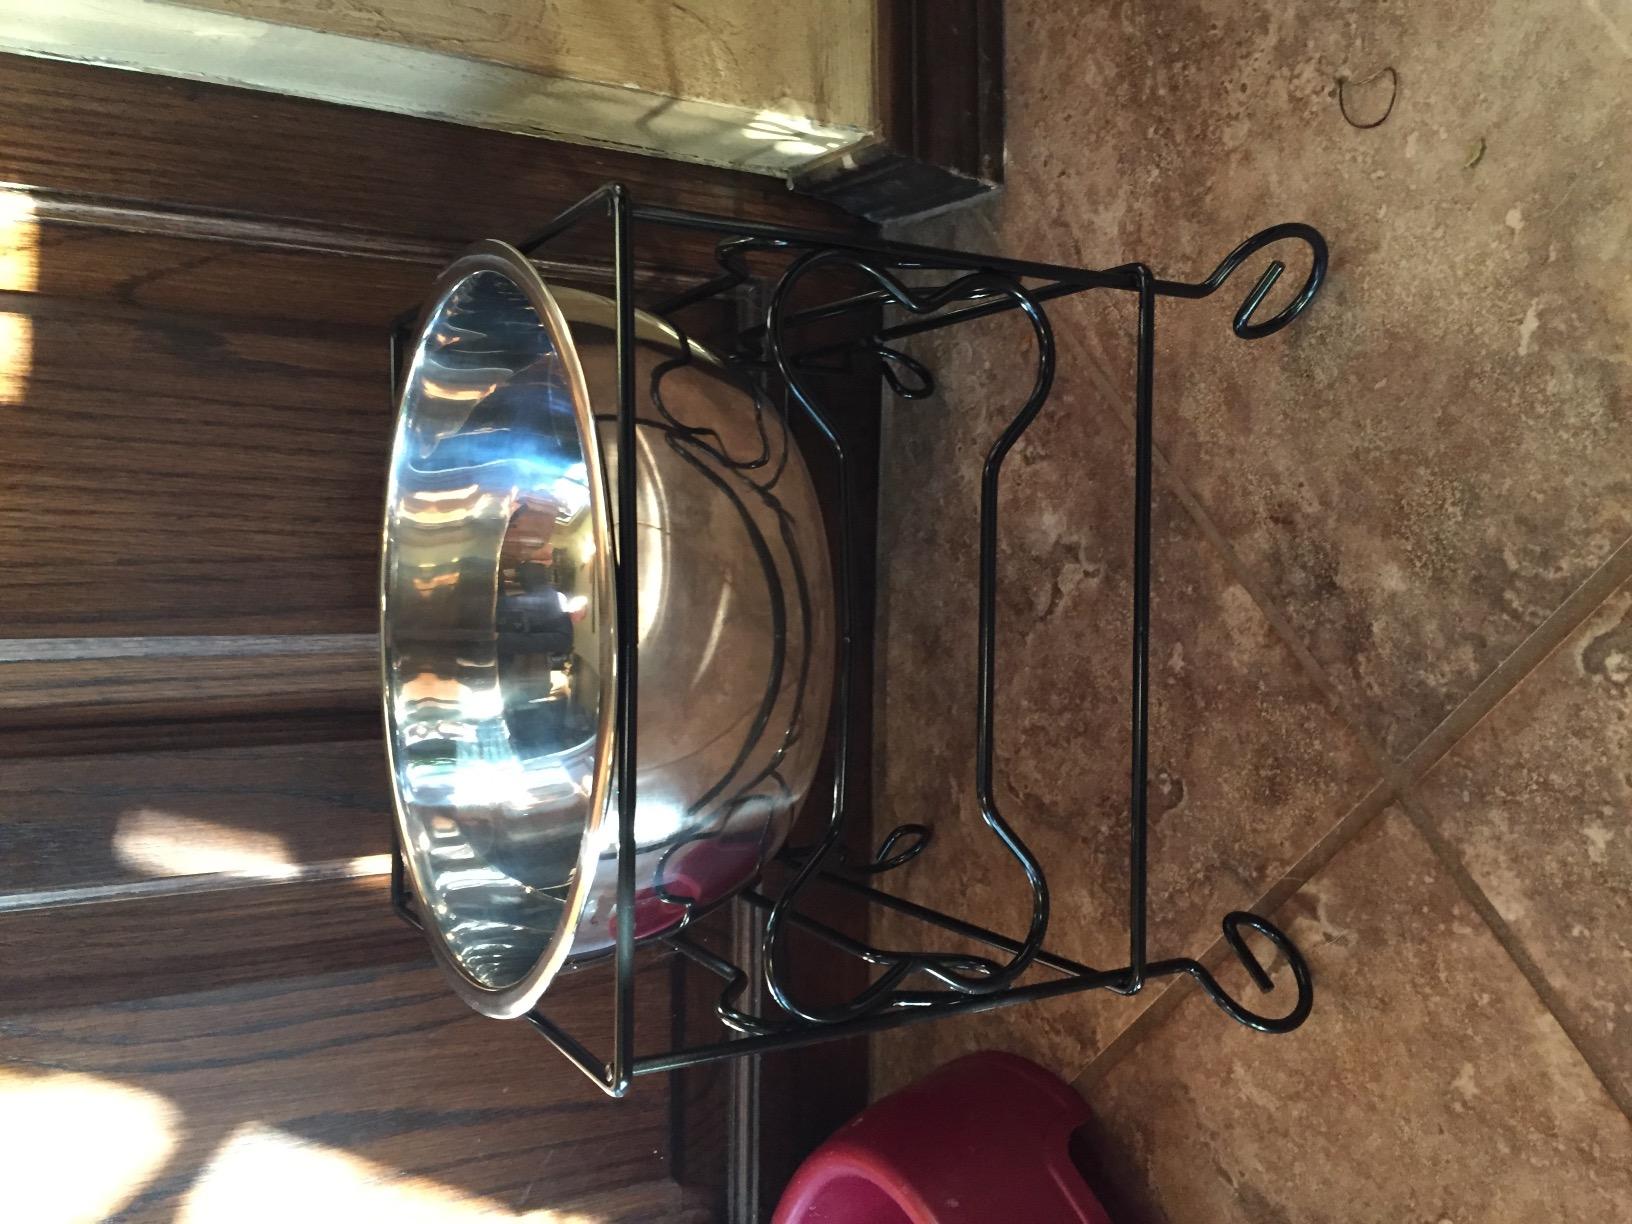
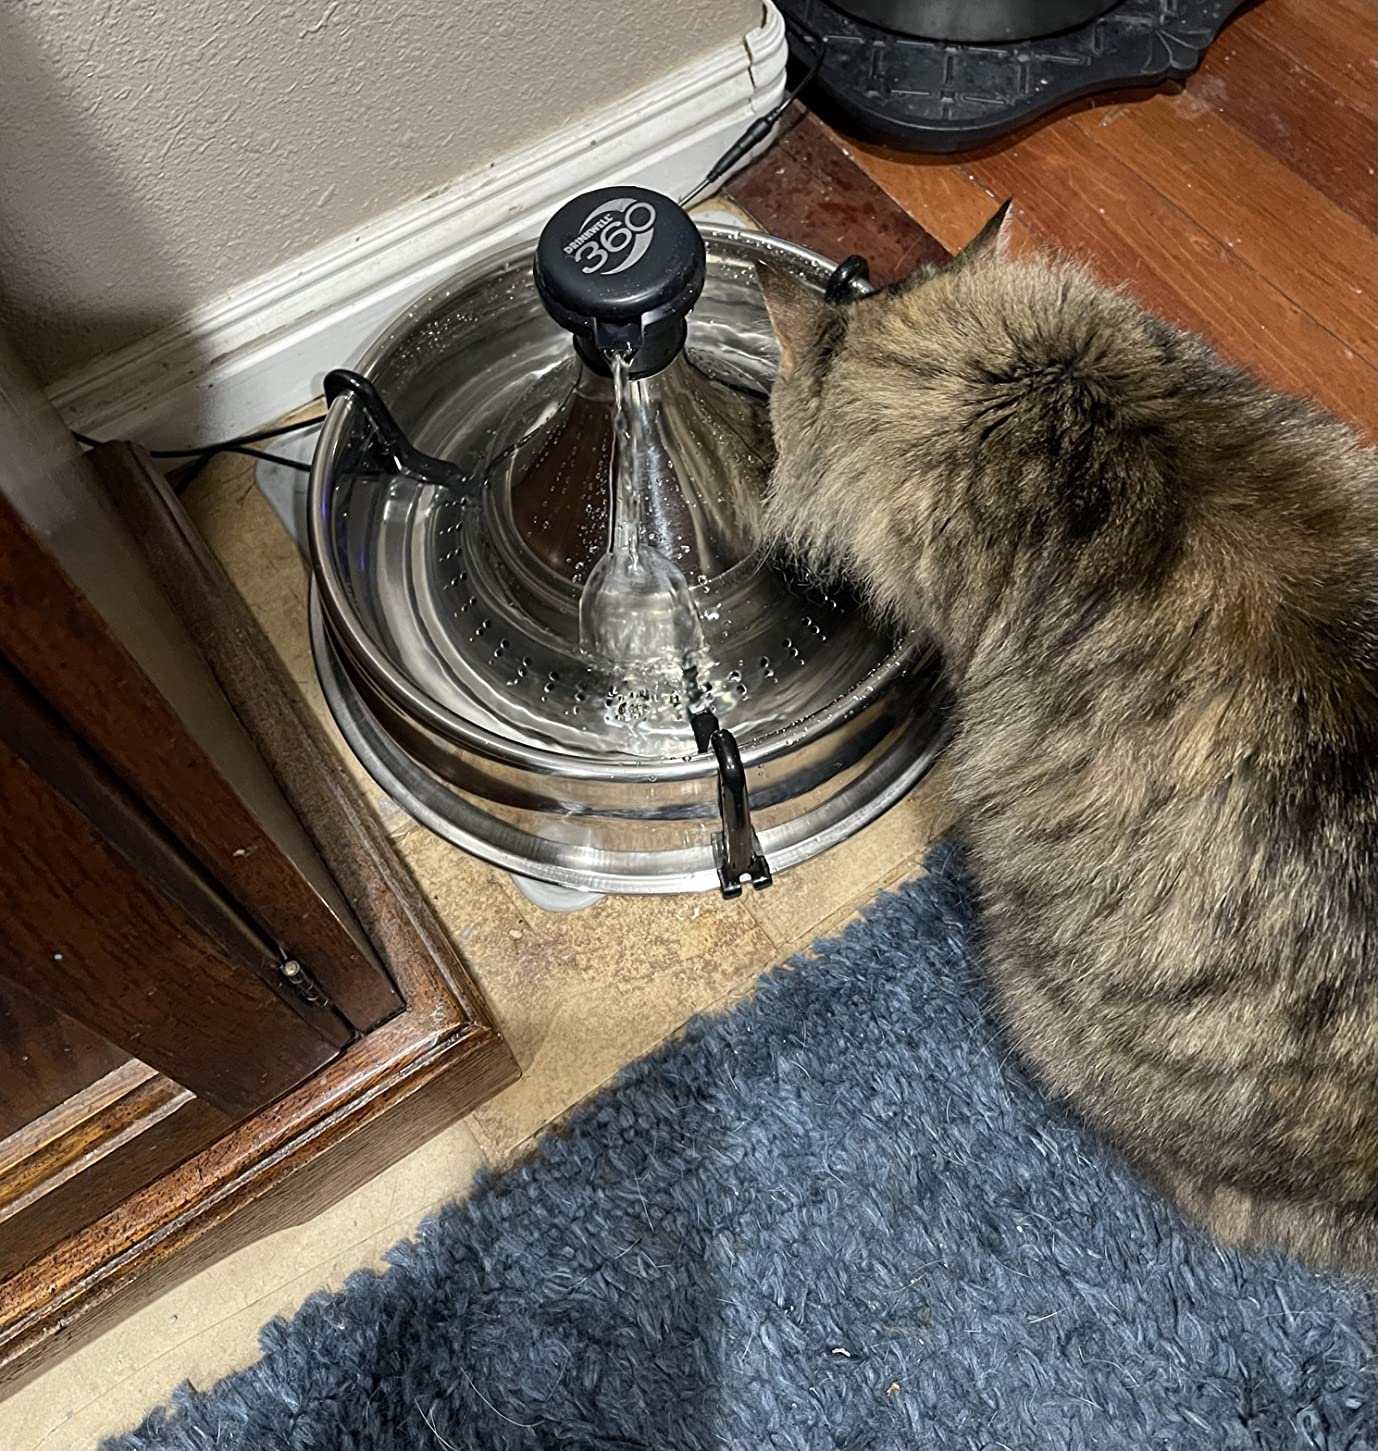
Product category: items_bowl
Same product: no